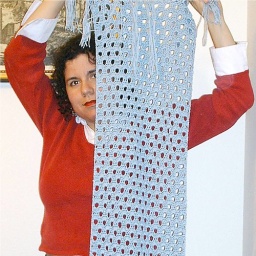
Lacy shawl in sky blue